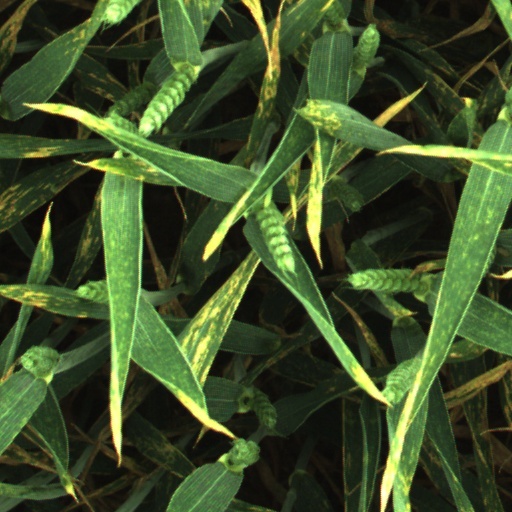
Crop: wheat